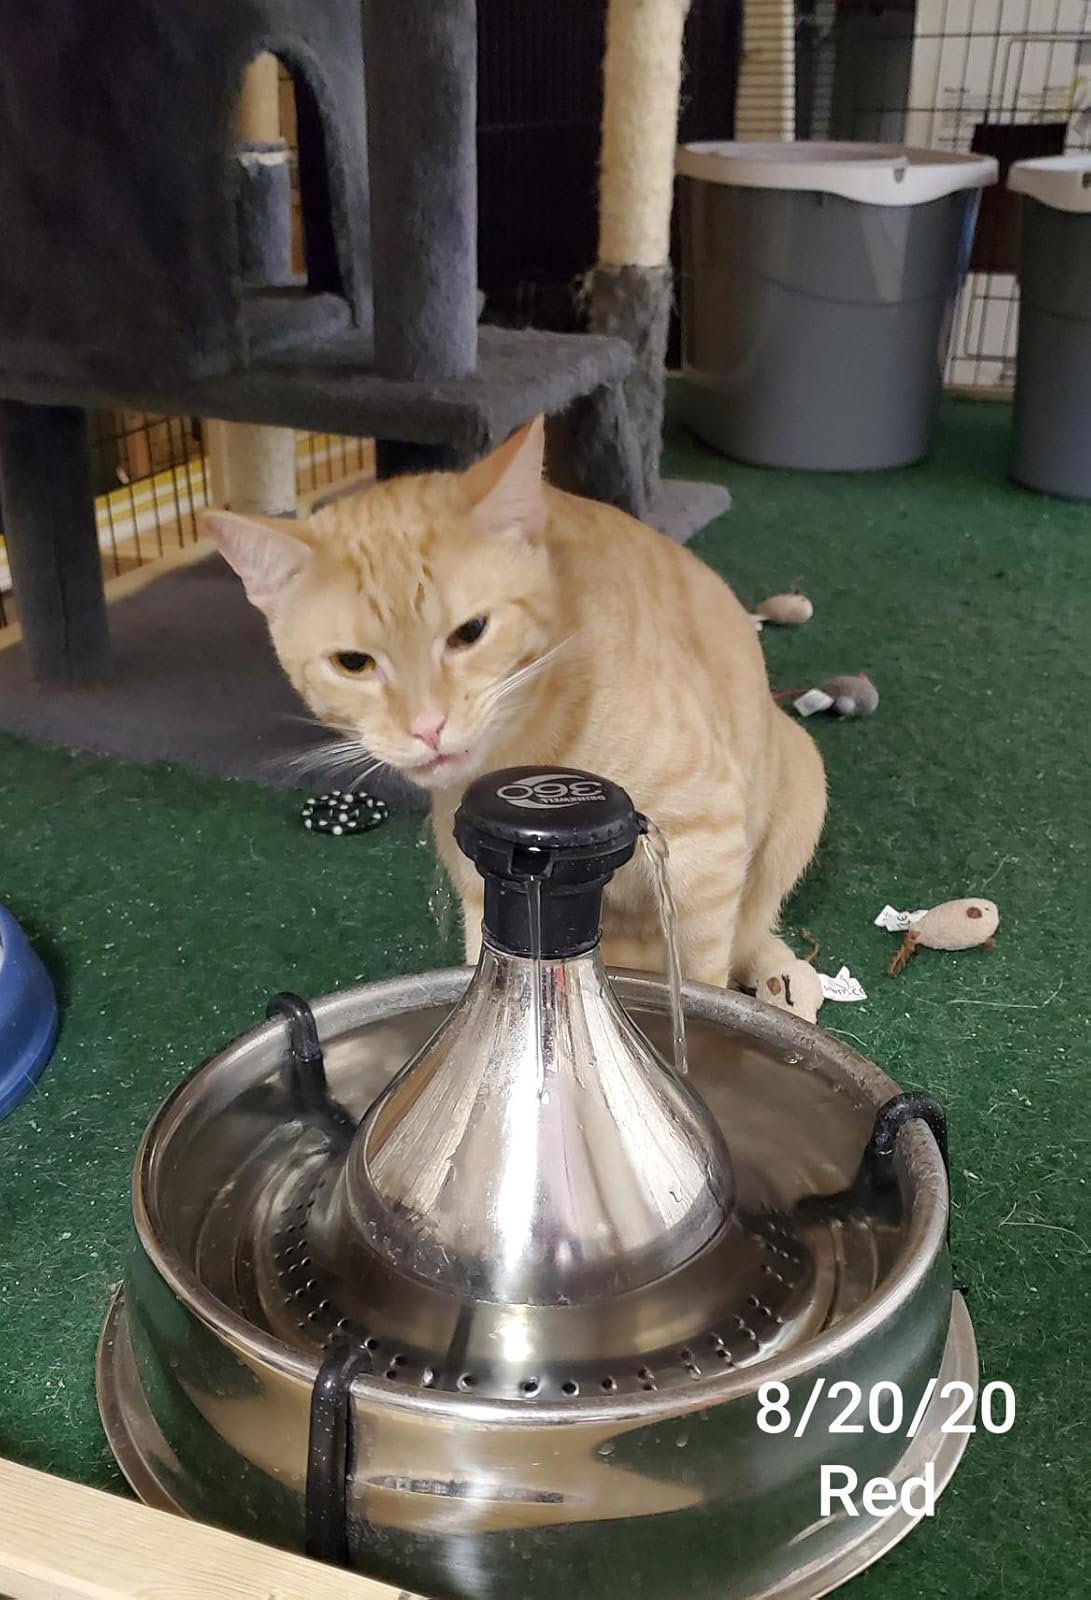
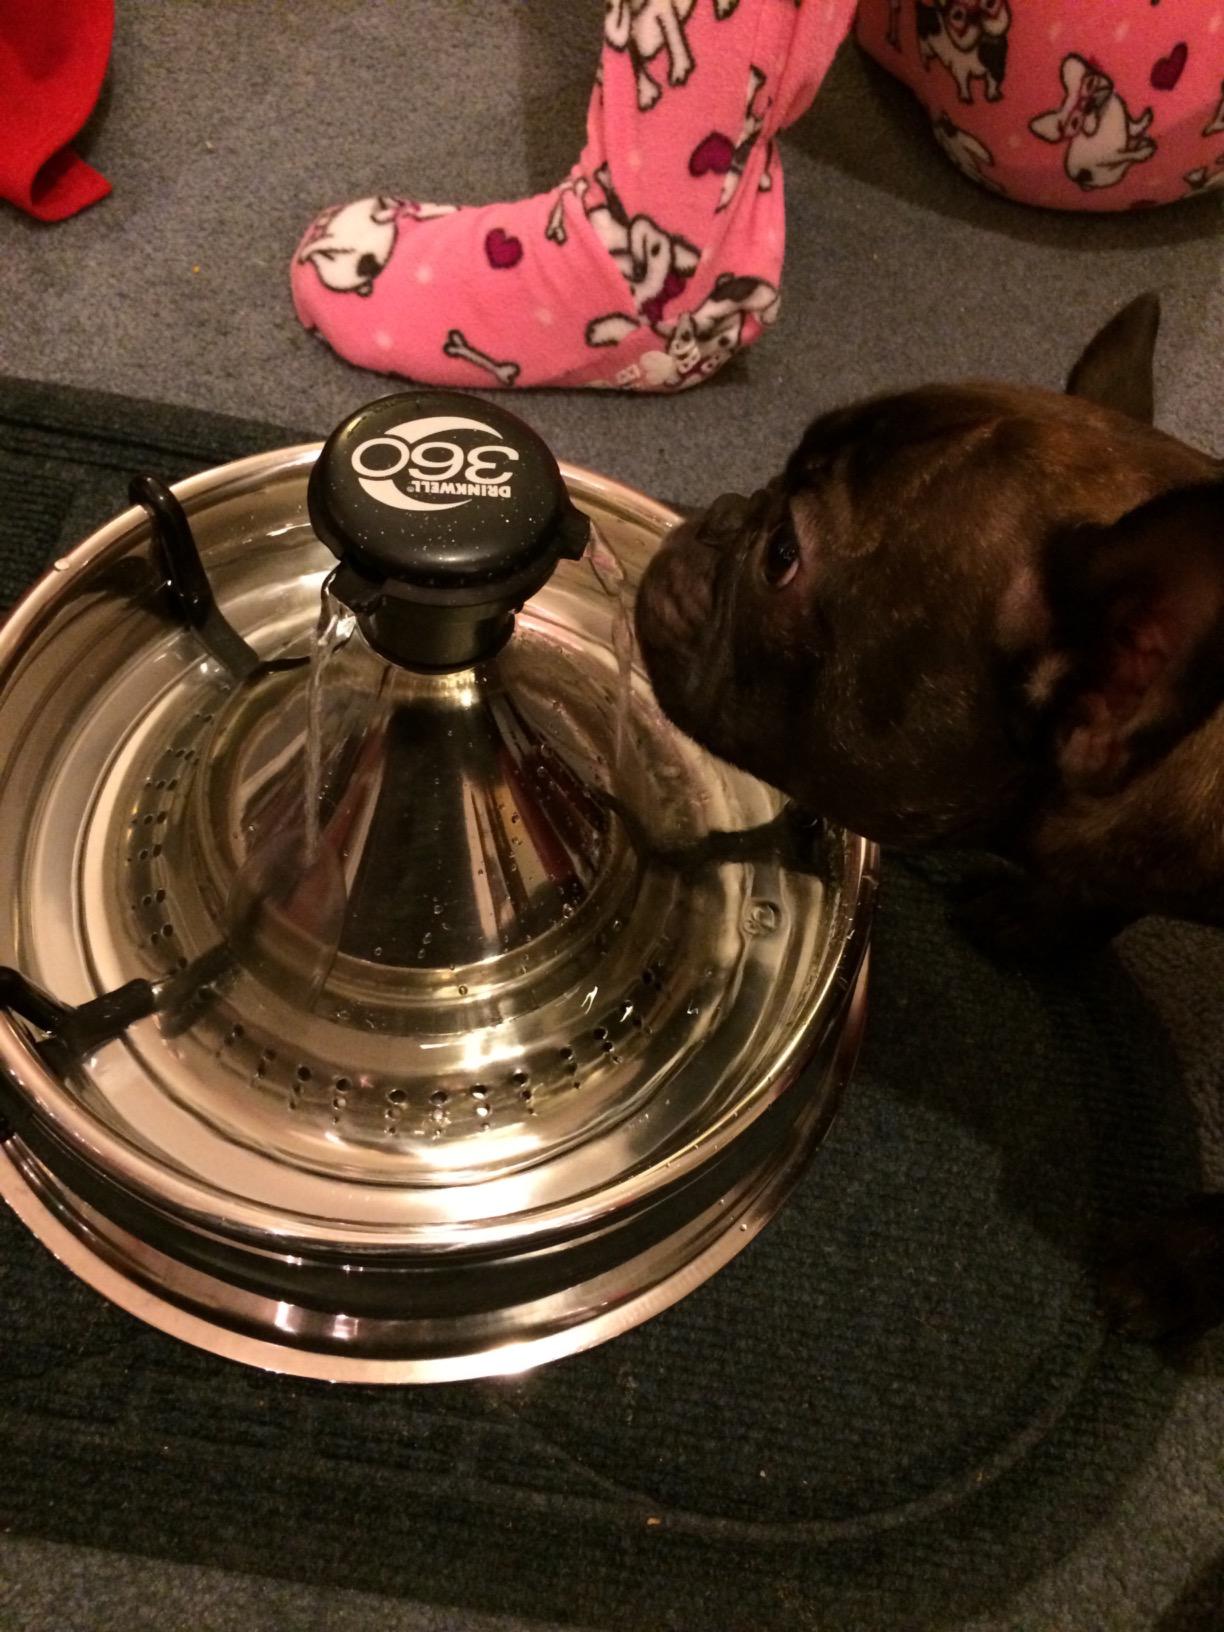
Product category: items_bowl
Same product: yes